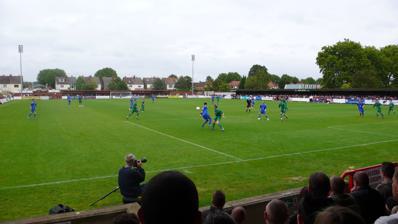
Building: Kingsmeadow, Kingston upon Thames
Country: United Kingdom
Year built: 1989
Football stadium in Kingston upon Thames, UK This article is about the football stadium in Kingston. For the school in Gateshead, see Kingsmeadow Community Comprehensive School . Kingsmeadow, Kingston upon Thames Full name Kingsmeadow Location Jack Goodchild Way, Kingston upon Thames , London, England Public transit Norbiton Owner Chelsea Operator Chelsea Capacity 4,850 (2,265 seated) Field size 110 × 75 yards Surface Grass Construction Built 1989 Opened 1989 Tenants Kingstonian (1989–2017) AFC Wimbledon (2002–2020) Chelsea Women (2017–) Chelsea Development Squad (2020–) Kingsmeadow is a football stadium in Norbiton , Kingston upon Thames , London , which is used for home matches by Chelsea Women and Chelsea Development Squad . It was formerly the home of Kingstonian and AFC Wimbledon and has a capacity of 4,850 with 2,265 seats. History The stadium was the home of Kingstonian from 1989, when they built the entire complex on the site following the sale of their former Richmond Road ground. Kingstonian opened the ground with a friendly against Queens Park Rangers . Following relegation from the Conference , Kingstonian went into financial administration and both the club and ground were purchased by Rajesh Khosla and his son Anup. AFC Wimbledon played at the stadium from their foundation in 2002 until their move to a new stadium on Plough Lane in 2020; Wimbledon having moved to Milton Keynes in September 2003, becoming Milton Keynes Dons in June 2004. AFC Wimbledon were in the Combined Counties League at this time, but reached Football League One in 2016. Kingsmeadow in 2003 After one season as tenants of the Khoslas, AFC Wimbledon undertook to buy the leasehold of the ground. The club's owners, the Dons Trust , launched a share issue to finance the purchase, which was closed the following summer. The club subsequently arranged for a commercial loan to clear the remaining debt to the Khoslas. Upon taking over the ground, its name was changed to the Fans' Stadium which remains the nickname of the ground today. In November 2015, AFC Wimbledon supporters backed a proposal to sell the ground to Chelsea , who were interested in using the ground for its youth teams and women's team . The sale was hugely detrimental to Kingstonian, with them unable to play in a ground that was now too big and expensive for a non-league side and over which they no longer had any control. Kingstonian started a groundshare with Leatherhead in 2017–8, and then moved to King George's Field in Tolworth , sharing with Corinthian Casuals from the 2018–19 season. Kingsmeadow became the new home of Chelsea Women, beginning with the 2017–18 FA WSL season. AFC Wimbledon departed Kingsmeadow for the new Plough Lane stadium in May 2020. Ownership The freehold of the site is owned by Kingston Council . The leasehold, which safeguards the site for the borough's football team, was originally held by Kingstonian. After Kingstonian entered administration to avoid bankruptcy and lost the Kingsmeadow lease in October 2001, it was assigned in April 2002 by the administrators to a property developer, Rajesh Khosla, who was also by then owner of the club. In June 2003, he sold the lease to AFC Wimbledon, who at the time were already sub-tenants at the ground. Kingstonian secured a 25-year sub-tenancy agreement with AFC Wimbledon, with customary break clauses. The two clubs then operated a ground-sharing arrangement until 2017, with Kingstonian receiving preferentially cheap rental terms. The ground underwent various structural improvements and expansion during this period. The ground's lease is currently owned by Chelsea, having purchased it from AFC Wimbledon in 2015, in order to use it for their women's and youth sides. Chelsea Women moved in for the start of the 2017–18 FA WSL 1 season . Structure and facilities Kingsmeadow in 2011 Kingsmeadow comprises the following stands (as they were named under AFC Wimbledon sponsorship): John Green Stand – (formerly the "Nongshim Stand") a newly built, covered behind-the-goal all-seater stand with 1,000 seats. It was first sponsored by Nong Shim Ltd. , South Korea's largest processed food manufacturer, whose UK head office is based locally in New Malden . The rebuilding of the stand increased the stadium capacity to approximately 4,850. It was renamed the " John Green Stand" for the 2015 season after the American author, whose keen interest in the team has led to a sponsorship agreement. Before the start of the 2015–16 season the club installed a camera gantry above the stand in order to get different angles for replays to be shown on Dons Player. Paul Strank Stand – the all-seater main stand with 1,265 seats, which also includes the stadium's changing rooms, offices, three bars and other facilities. The main stand was extended during the 2008–09 season, adding more seats and also extending the roof to provide better protection from rain. It was also renamed the Paul Strank Stand at this time, after a supporter and benefactor of AFC Wimbledon. RyGas Stand – (formerly the "East Stand" and "Your Golf Travel Stand") is a partially covered shallow terrace along the length of the pitch, opposite the main Paul Strank Stand. This stand also holds the camera gantry at the stadium as well as the scoreboard. Chemflow End – (formerly the "Athletics End" and the "Tempest End") a covered behind-the-goal deep terrace. Its original name came from the Kingston Athletics Centre which sits directly behind the stand. The terrace was covered during the 2005–06 season and renamed the Tempest End in recognition of the sponsorship of Tempest Sports, Wimbledon's exclusive kit manufacturer since the club's inception, who had partially paid for the development. For the 2013–14 season the stand was renamed the EcoHouse End in a new sponsorship deal with the now defunct EcoHouse Group , which had its main European office in nearby Richmond . During 2016 the stand was renamed the Chemflow End in another sponsorship deal. As of October 2012, the stadium had a capacity of 4,850. It originally was designated to have a 6,299 capacity before modern safety requirements and ground improvements (such as re-profiling the Athletics End terrace and replacing the original terraced paddock in front of the main stand with seats) required the capacity to be reduced. Kingstonian's highest attendance at Kingsmeadow was 4,582 for a friendly against Chelsea on 22 July 1995. AFC Wimbledon's highest attendance at Kingsmeadow and the ground's overall record attendance was 4,870 against Accrington Stanley on 14 May 2016. The stadium is adjacent to an athletics stadium used by Kingston Athletic Club and Polytechnic Harriers . References